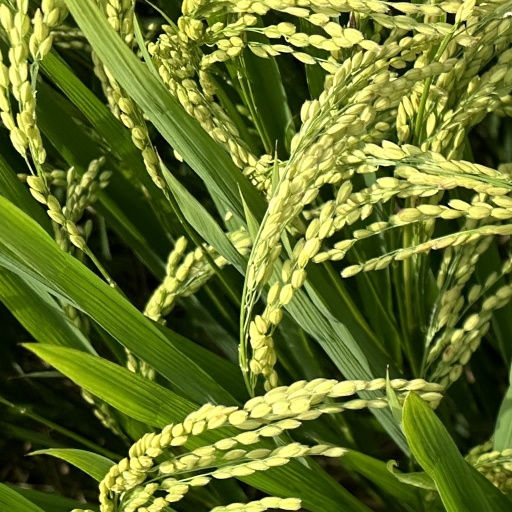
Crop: rice